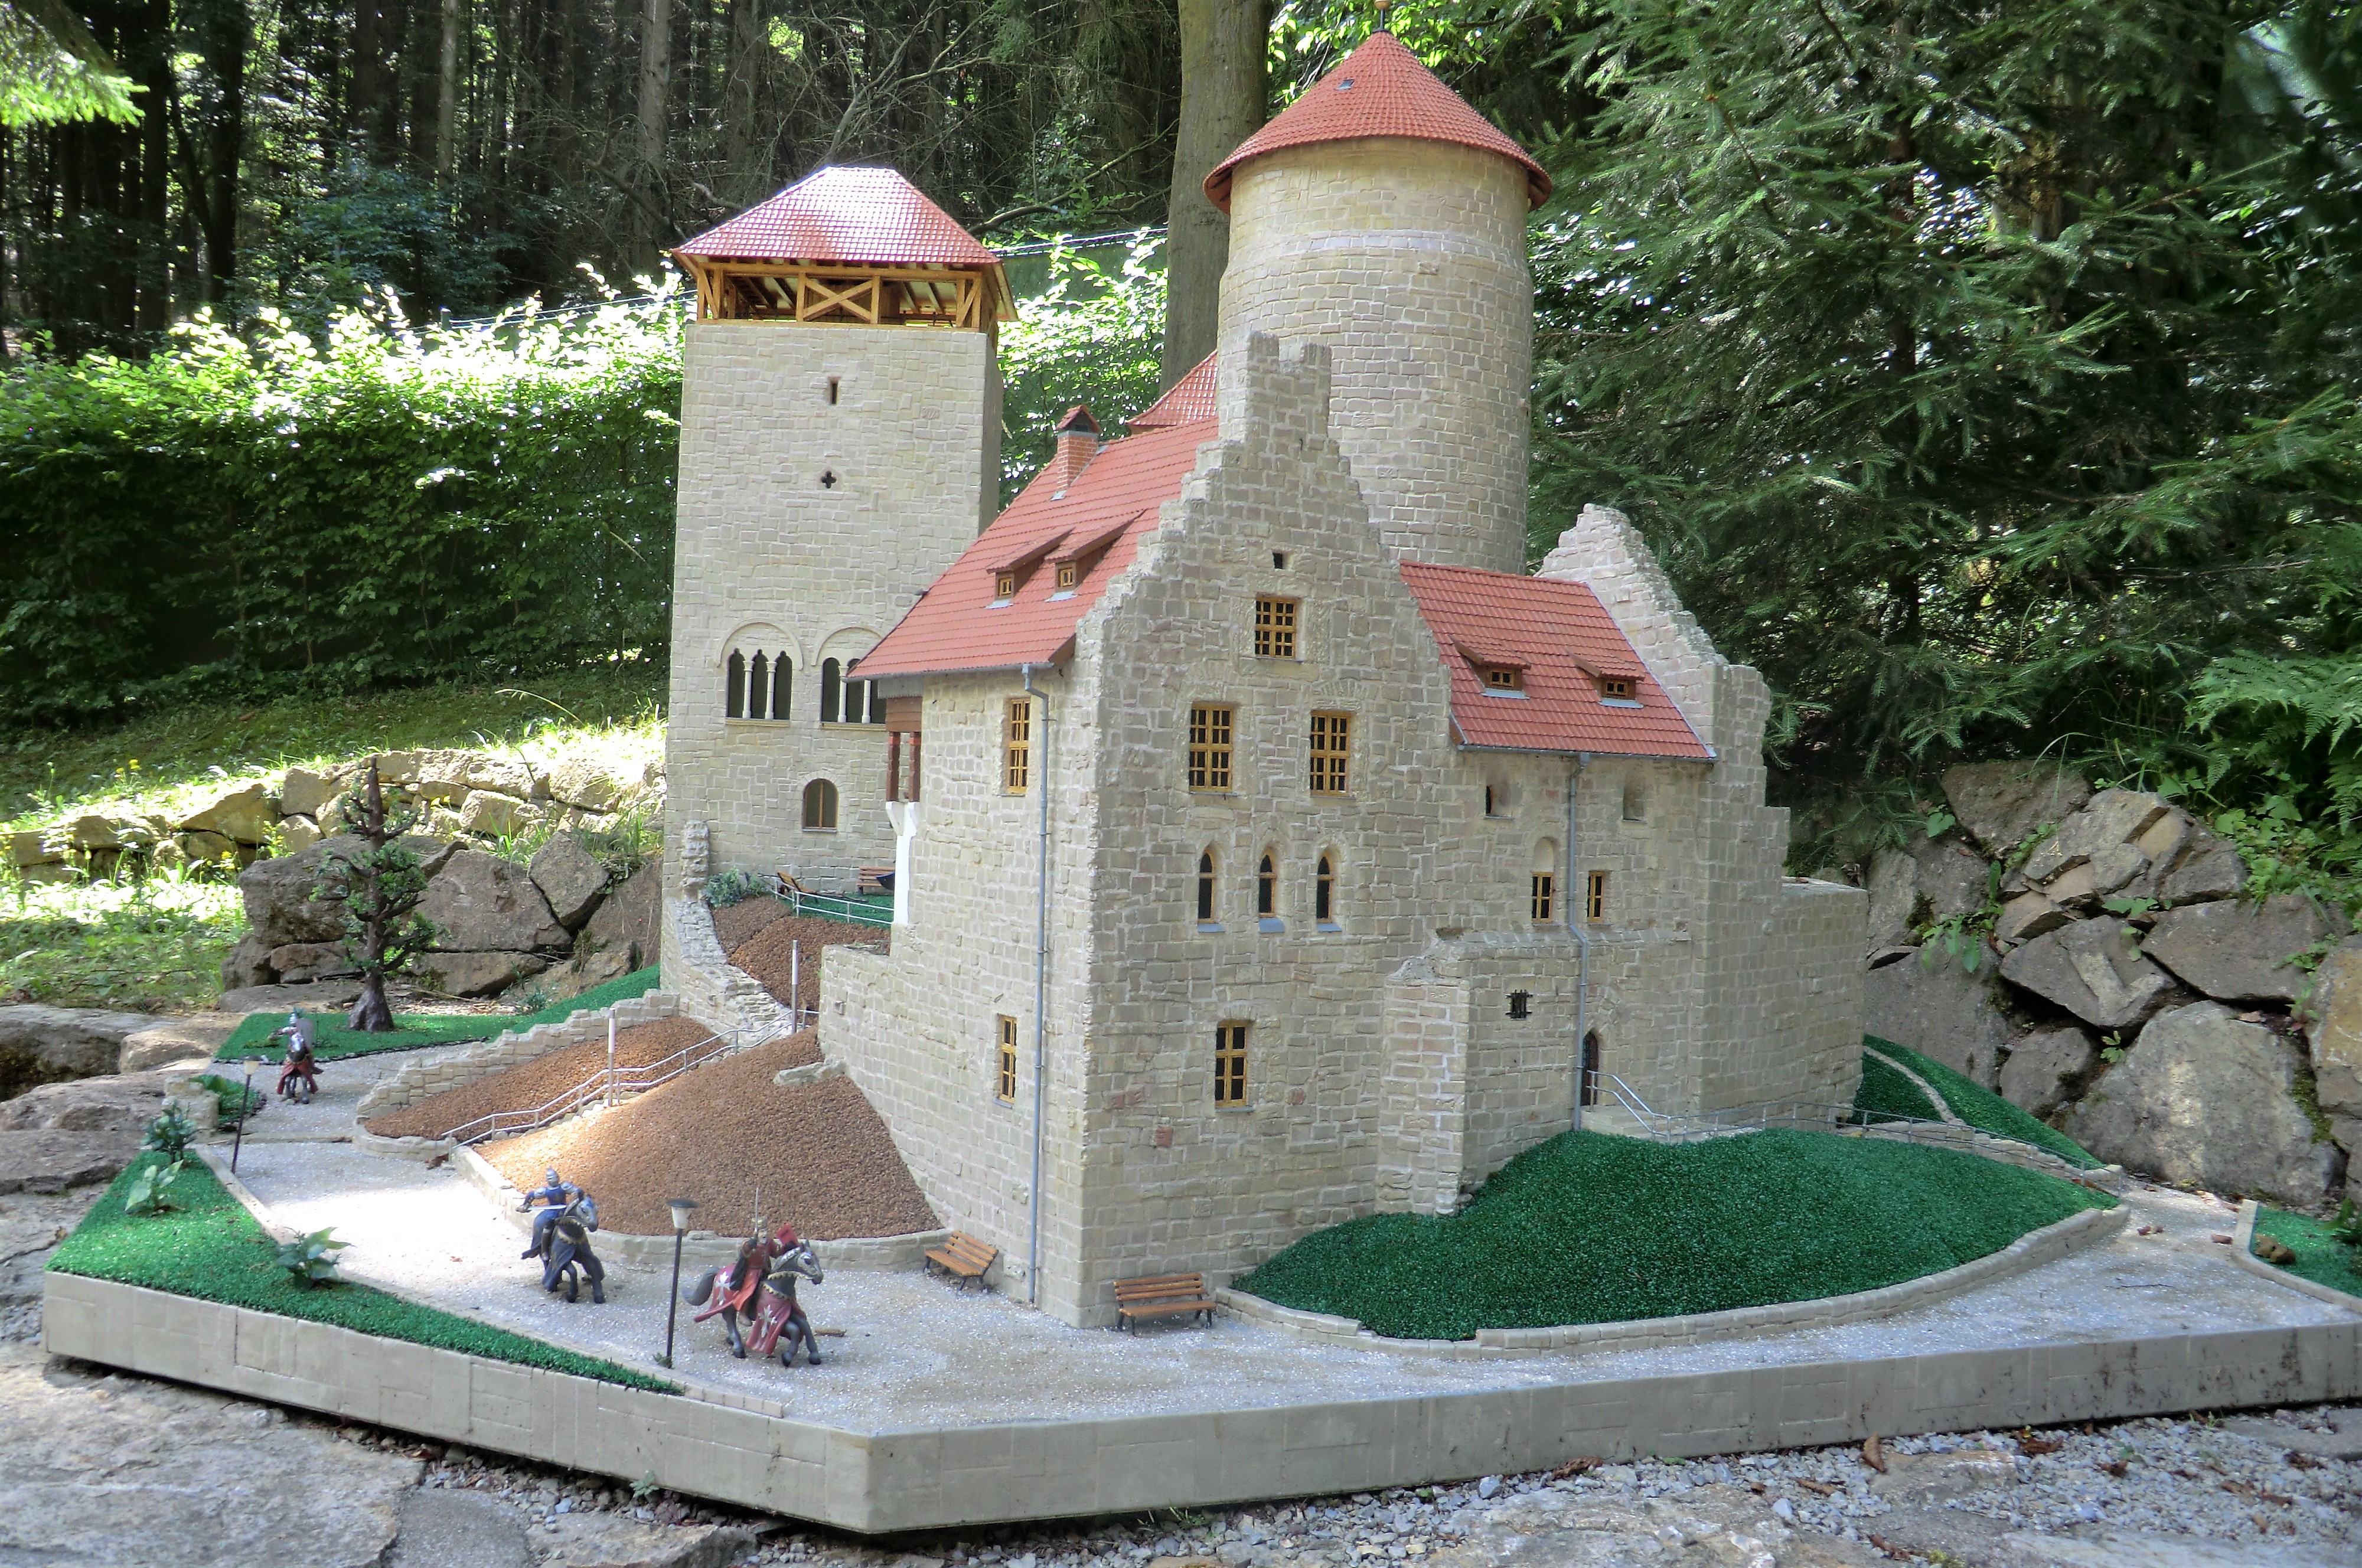
castle, miniature park, ruhla, thuringia, museum, landmark, tourism, germany, building, monument, historical, plant, window, tree, grass, roof, urban design, landscape, facade, house, turret, landscaping, city, medieval architecture, cottage, toy, art, manor house, historic site, garden, brick, recreation, scale model, mansion, concrete, yard, cone, estate, chimney